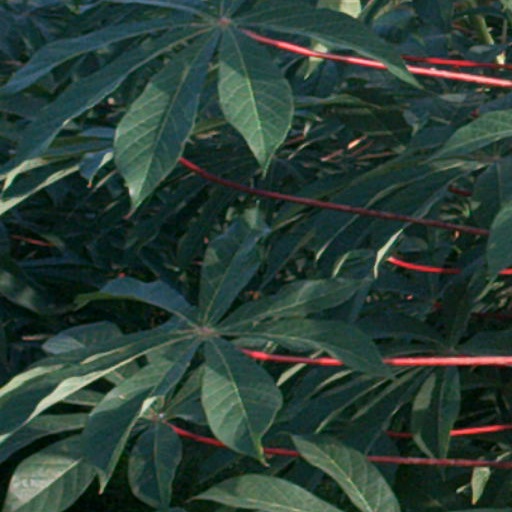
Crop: cassava